Beso (song)

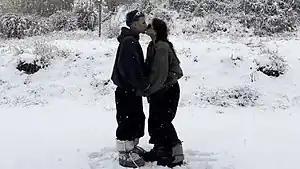
A screenshot from the music video, depicting Rosalía and Alejandro kissing each other in the snow.

During an interview with Ibai Llanos, Rosalía and Alejandro confirmed that all three tracks off "RR" would be accompanied by music videos. On March 21, 2023, the two shared a trailer for "Beso" music video on social media, announcing that it would be released simultaneously with the EP on March 24. The visual was released on the specified date. It features a series of key moments the two had spent together during their relationship — from their concerts backstage and the studio to vacations and international trips to countries such as France and Japan. The video is mainly made up of videos recorded by themselves in selfie mode. In the final scene, when the music fades, the couple confirms their engagement. Teary-eyed Rosalía shows the camera a ring with a huge diamond, saying: "Oh my god and my mascara is all runny now. I love you". As she holds her phone with one hand, and the brown ring box with the other, she looks at Alejandro and kisses him. In her reviews for "Billboard", Isabela Raygoza described the music video as "beautiful", and praised how they announced their engagement in "the sweetest" and the "most creative" ways.